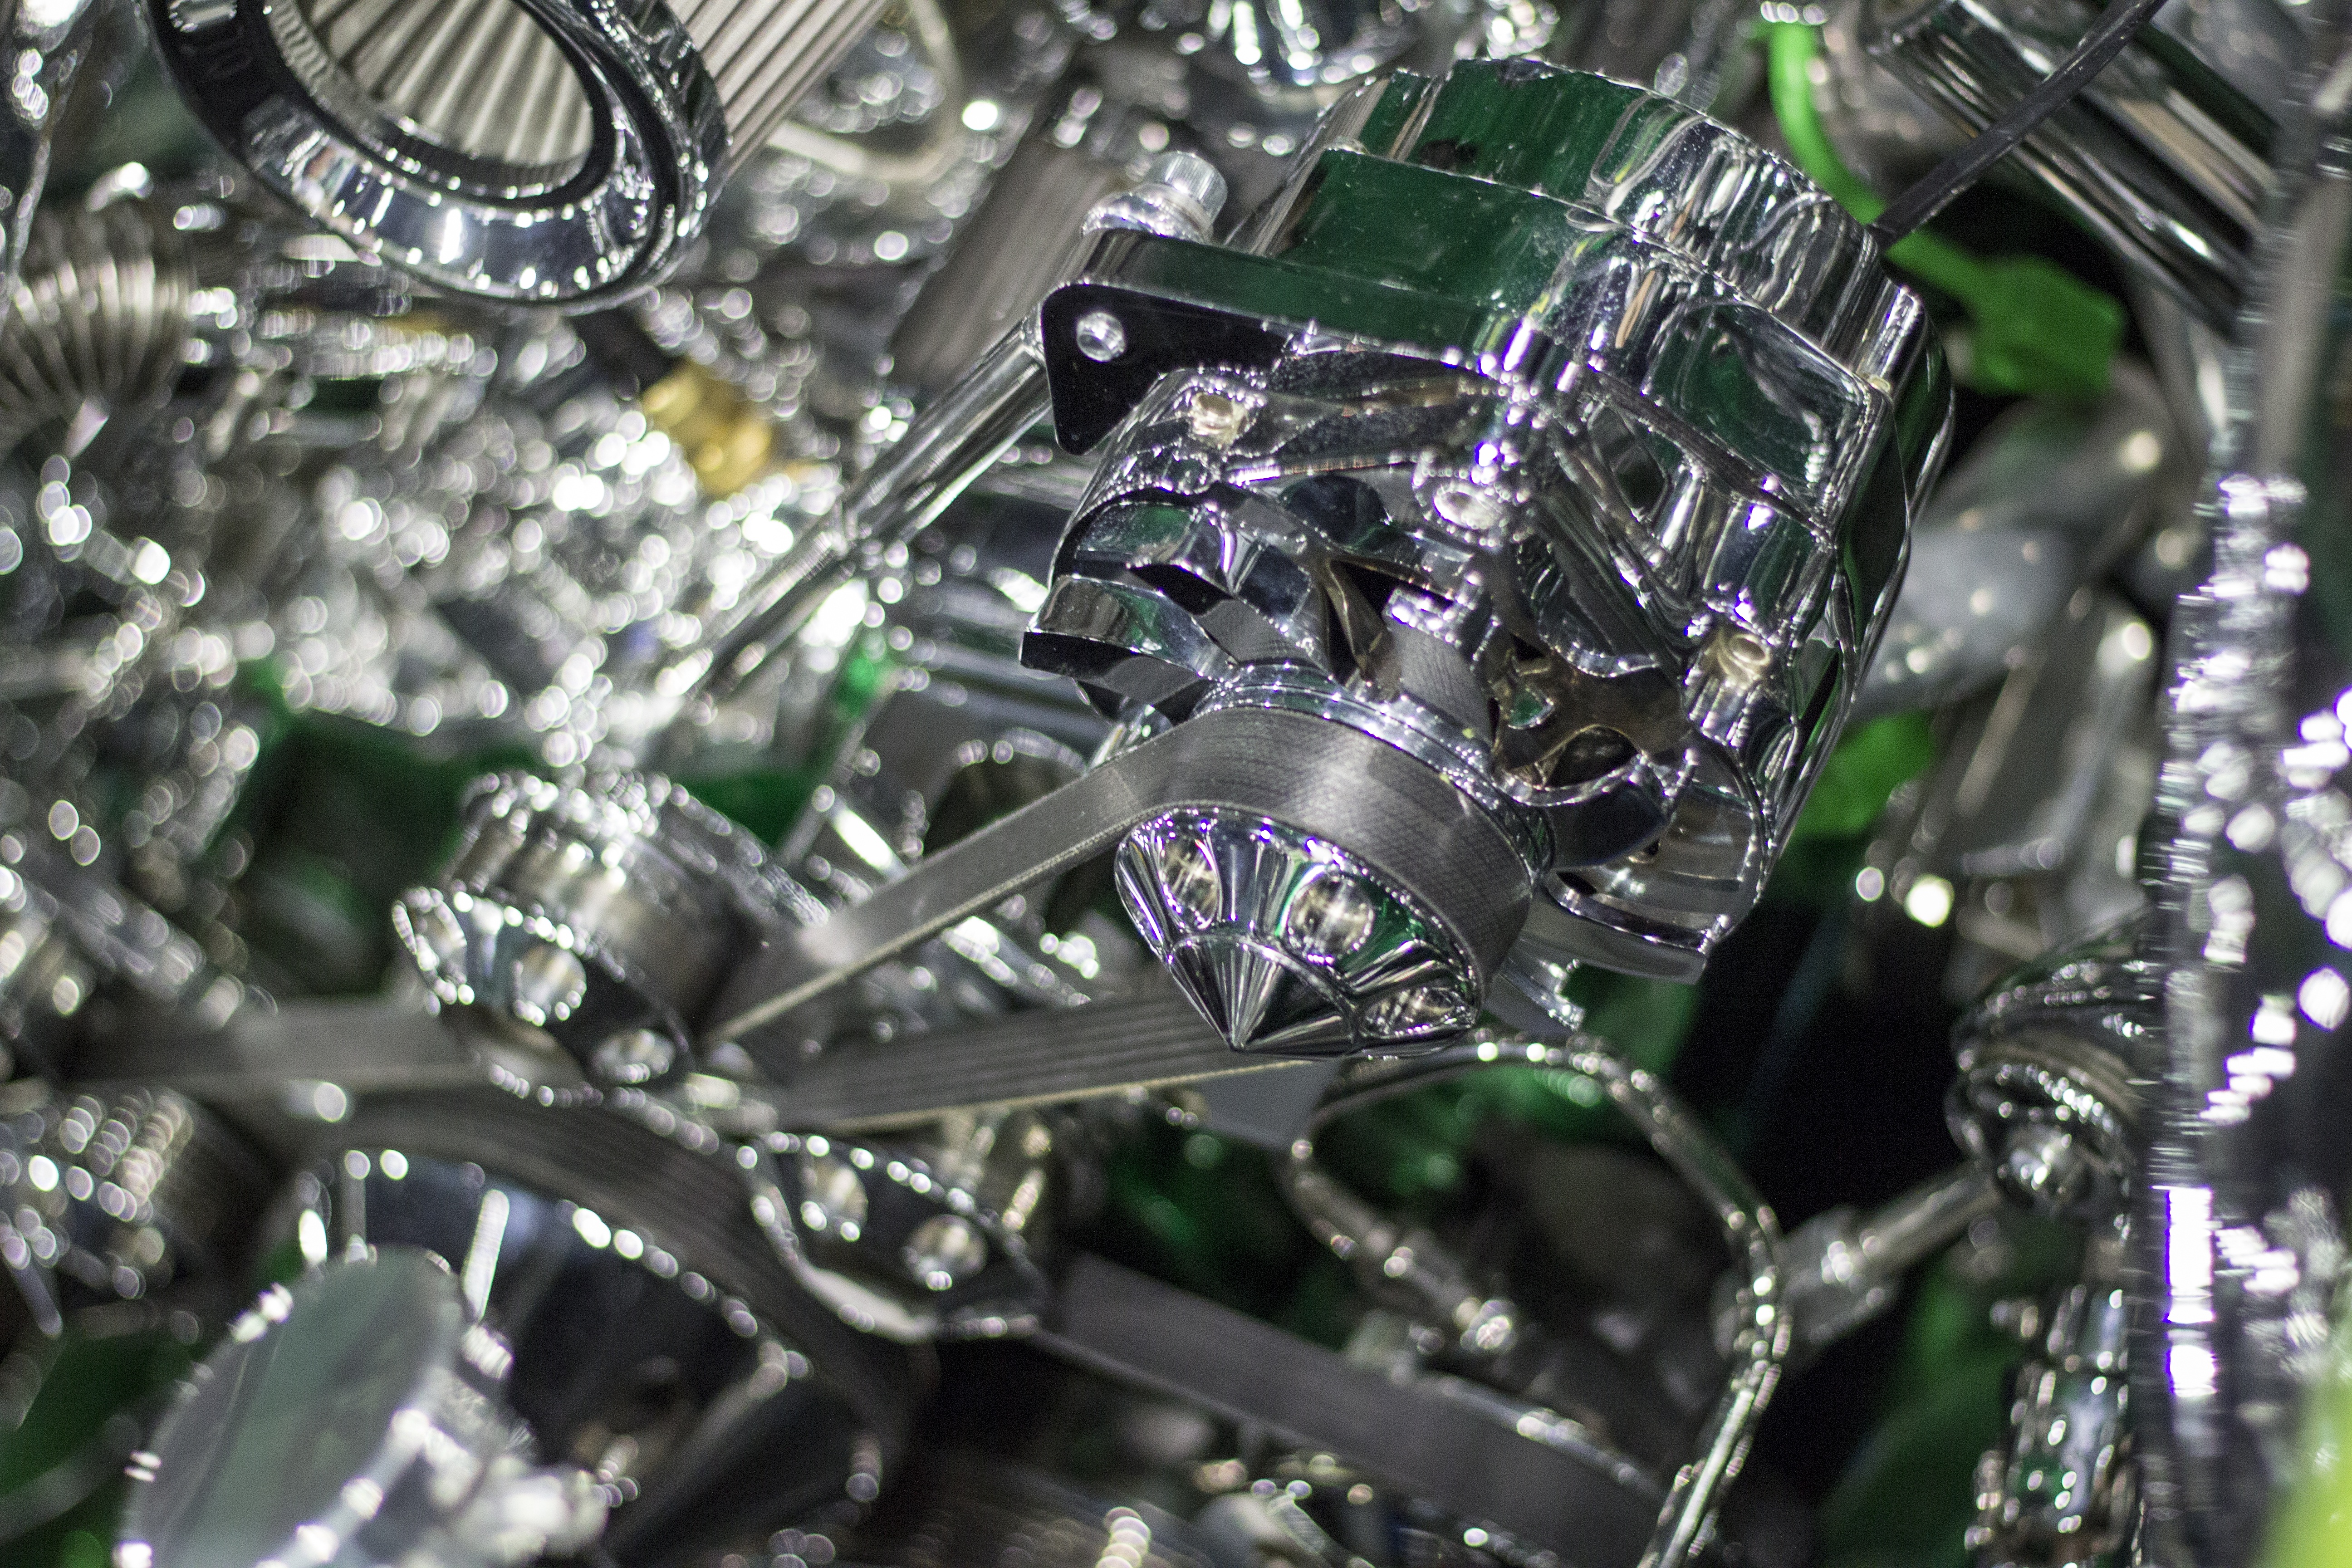
technology, car, glass, bicycle, vehicle, motorcycle, metal, machine, speed, turbine, power, chrome, engine, motor, fast, scrap, blower, hot rod, aircraft engine